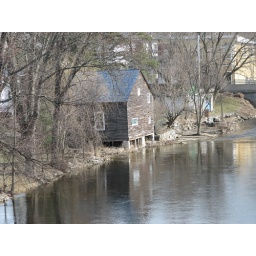
Old shack on Napanee river in Yarker Ontario. Viewed from the bridge crossing Napanee river on the Cataraqui trail (part of the Transcanada trail).